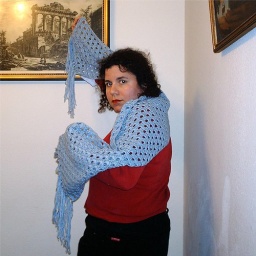
Lacy shawl in sky blue